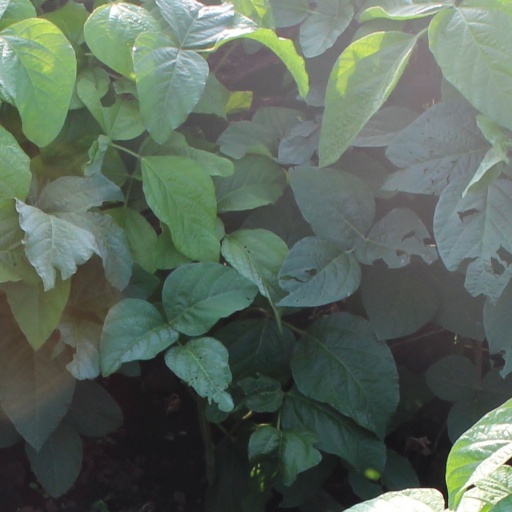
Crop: soybean